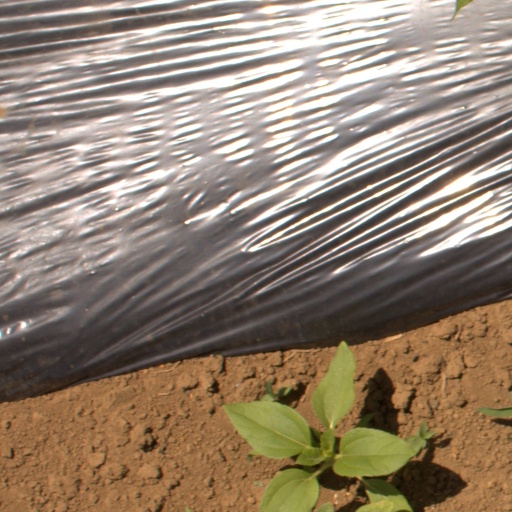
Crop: Jerusalem artichoke